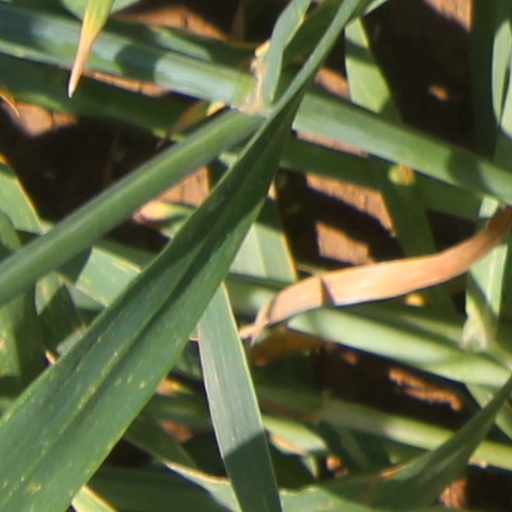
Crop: wheat